Gothenburg City Hall

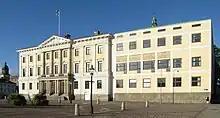
The Gothenburg City Hall, formerly law court

The Gothenburg City Hall is located in Gothenburg, Sweden. It was designed in the Beaux-Arts style and was used primarily as a law court until 2010.